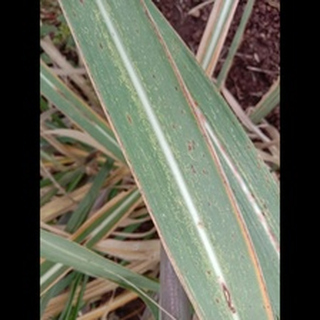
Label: sugarcane_rust